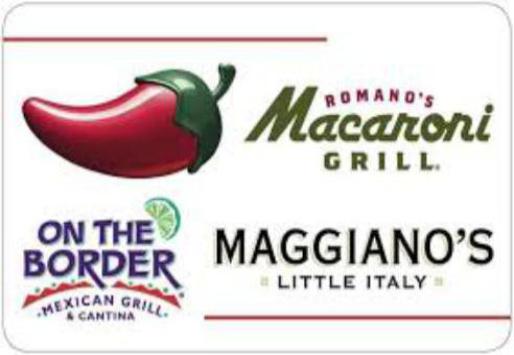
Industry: Food